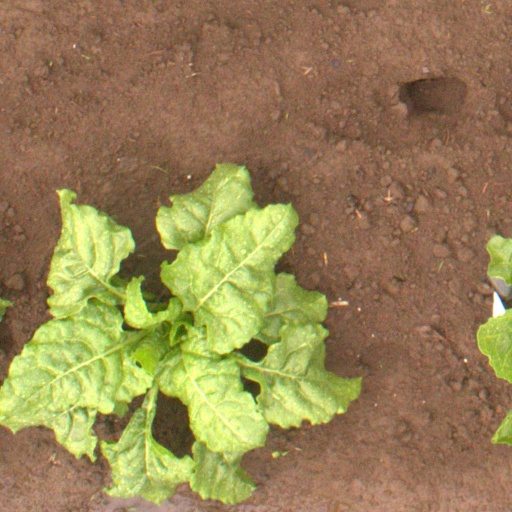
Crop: sugar beet